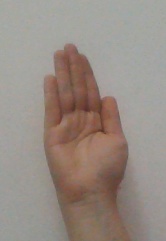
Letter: seen